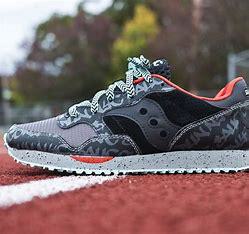
Brand: Saucony
Model: DXN